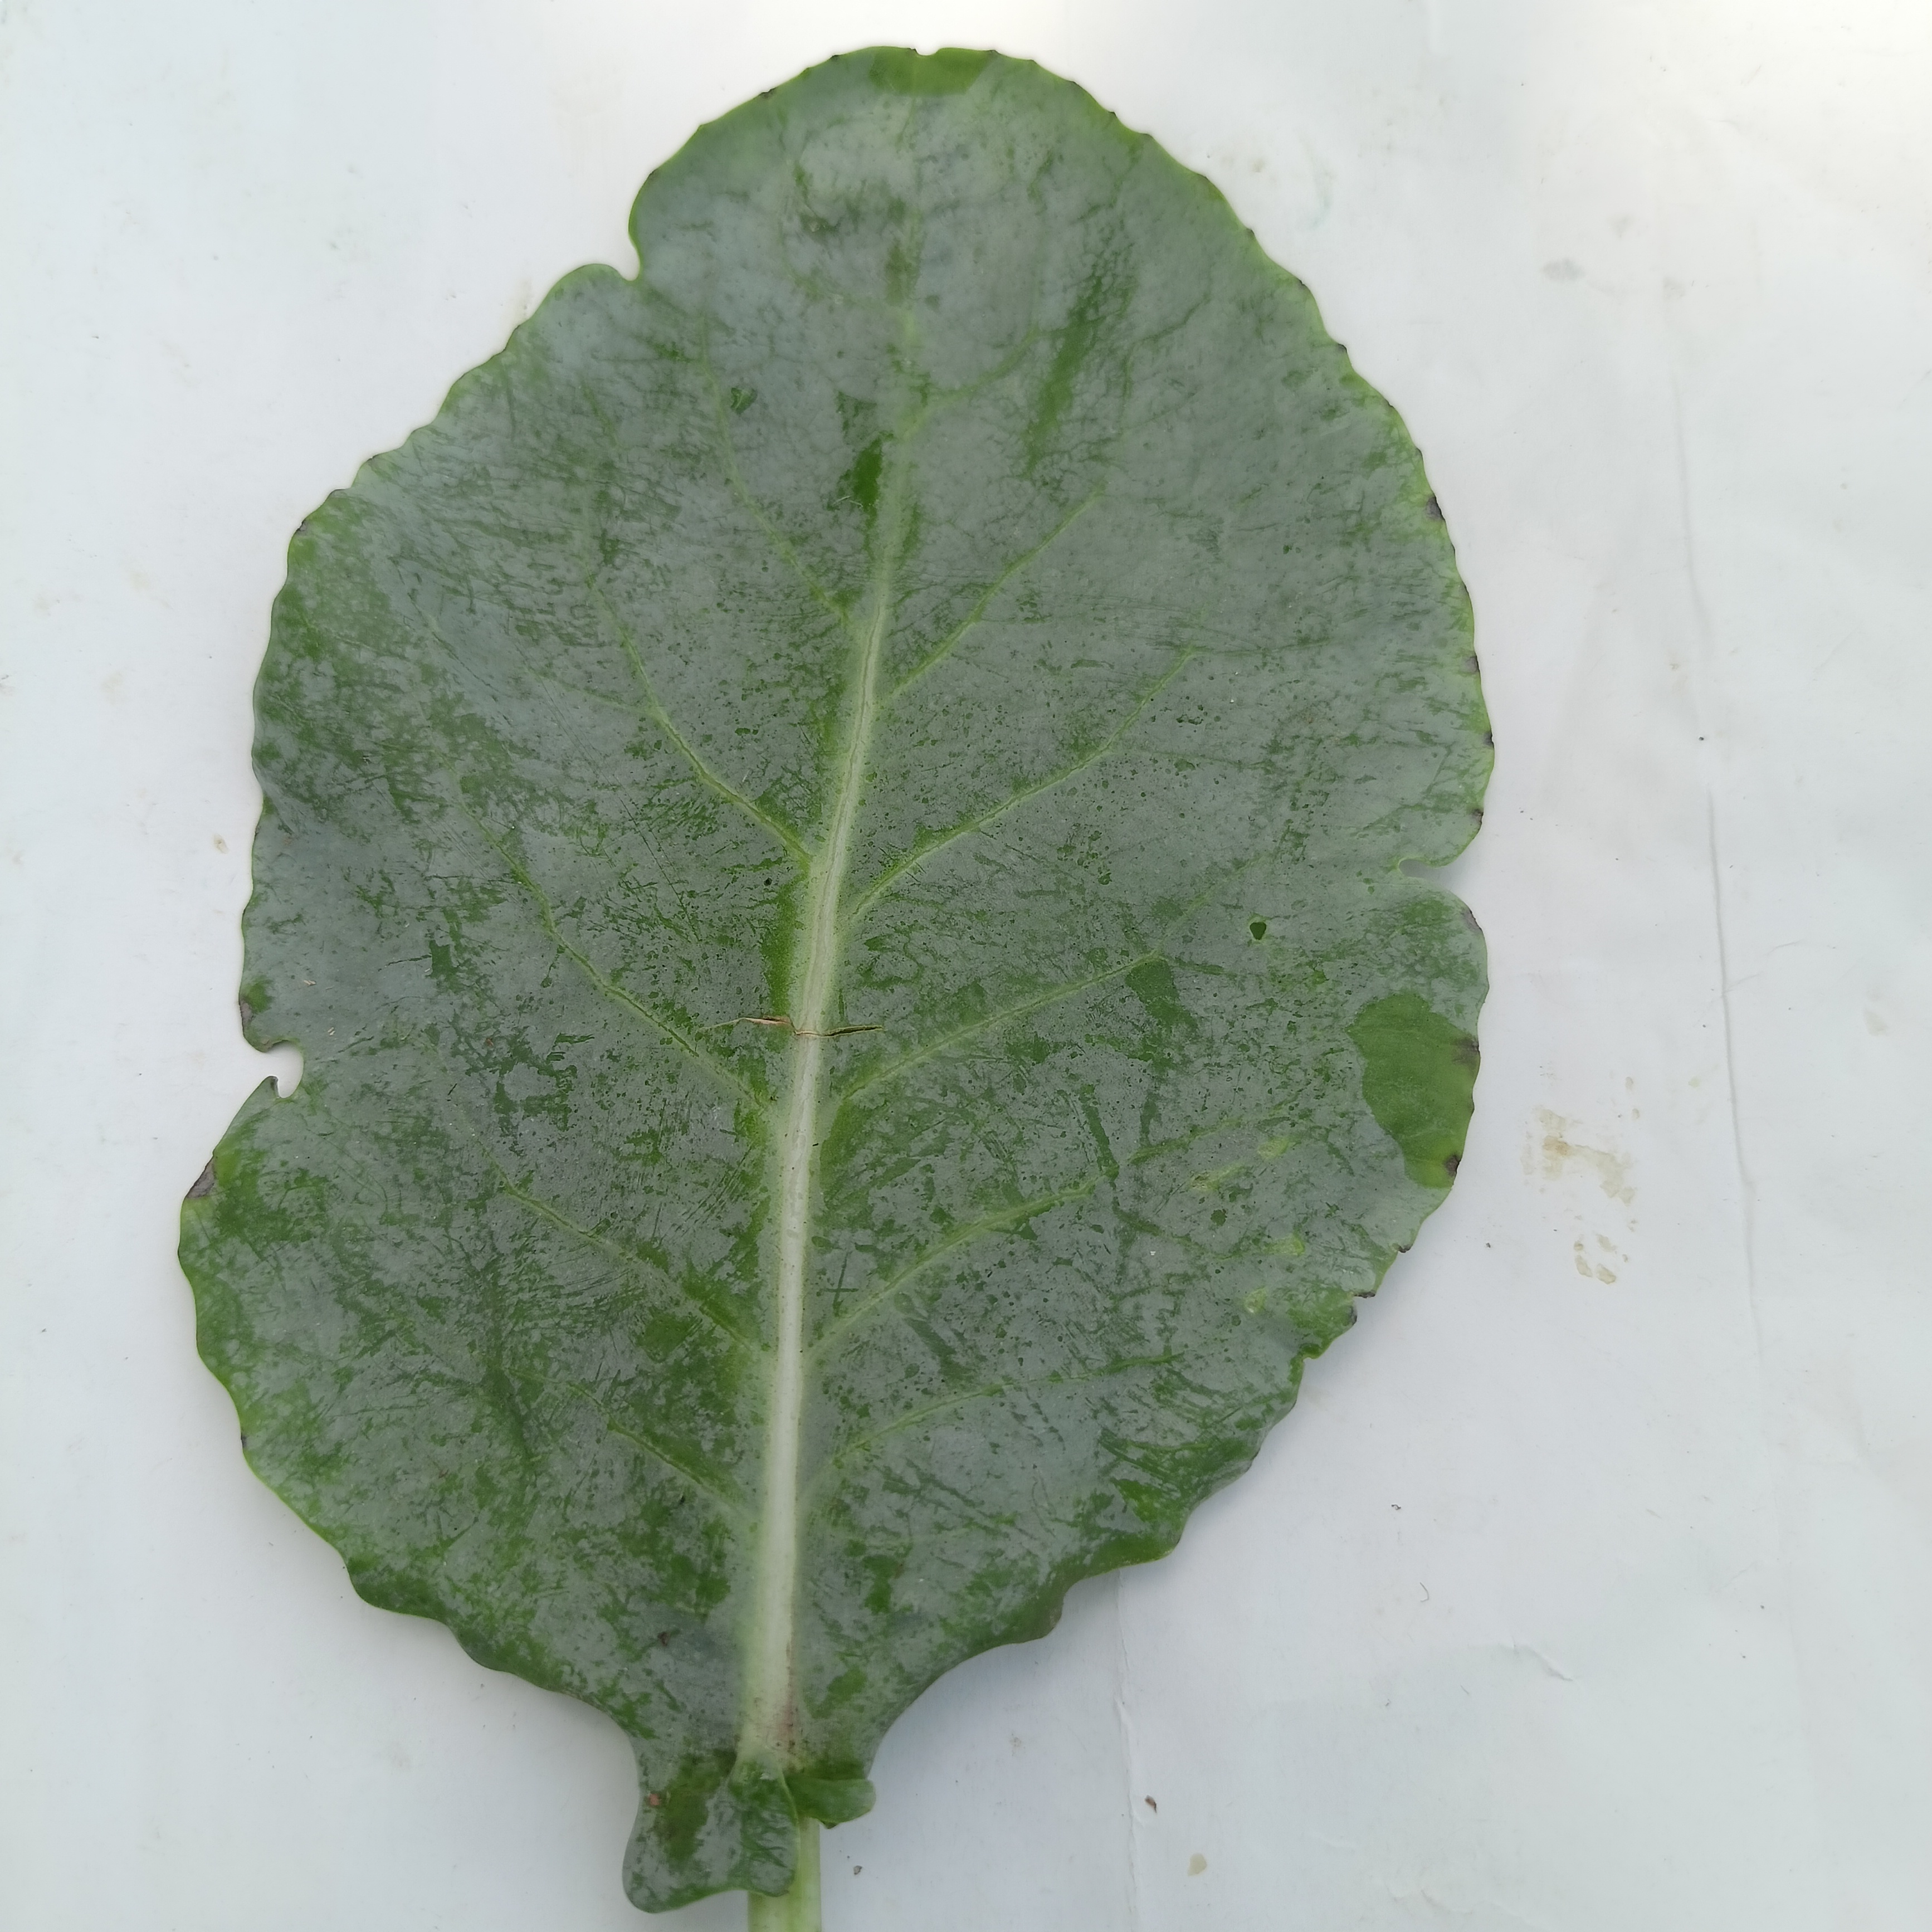
Label: Healthy